Sven Väth

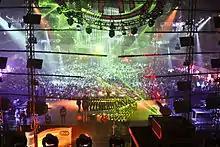
Mayday 2009, Dortmund

Eye Q was founded in 1991 by Väth, Heinz Roth, and , and released two of Väth's best-known albums: "Accident in Paradise" (1992) (which "Mixmag" named one of the 50 best dance albums of all time) and "The Harlequin, the Robot, and the Ballet-Dancer" (1994). In 1992, Sven also founded the label Harthouse Records, under which he recorded using the alias Barbarella. He parted ways with the two labels in 1997 to focus on other projects. Both labels declared bankruptcy in 1998.